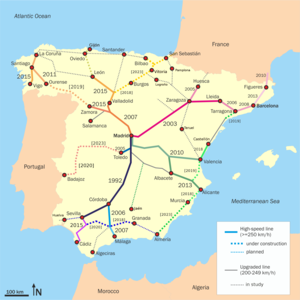
L’Exposition universelle de 1992 ou Expo '92, officiellement Exposition universelle de Séville 1992 s'est tenue du 20 avril au 12 octobre 1992 à Séville, en Espagne, sur l'île de La Cartuja. L'Exposition avait pour thème « L'Ère des Découvertes » et célébrait les 500 ans de la découverte de l'Amérique.